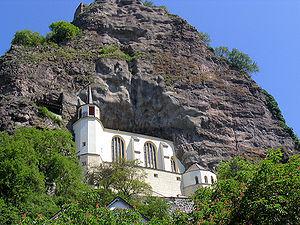
Idar-Oberstein est une ville du district de Birkenfeld, en Rhénanie-Palatinat. La ville sans association est le résultat de réformes administratives et structurelles approfondies des années 1933, 1969 et 1970. La ville de pierres précieuses et de garnison compte près de 30 000 habitants, la municipalité la plus peuplée du district et un centre. Depuis 2016, la municipalité s'intitule village du parc national